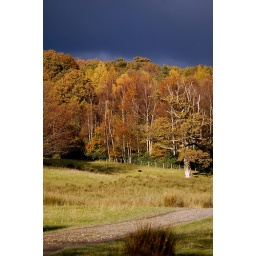
Dark skys over golden trees